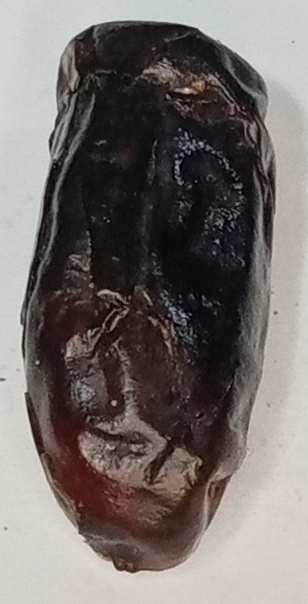
Variety: gajar
Size: small
Grade: grade-1